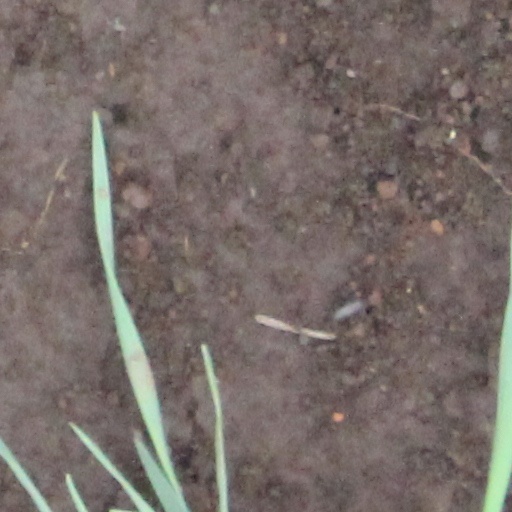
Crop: wheat